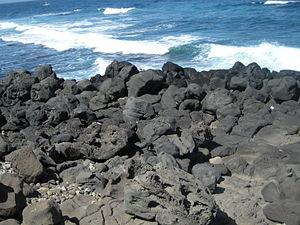
La presqu'île du Cap-Vert est une presqu'île située sur la côte atlantique du Sénégal.